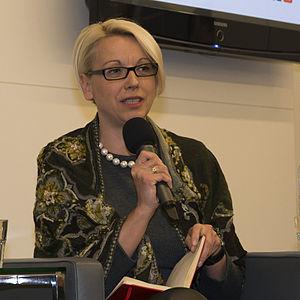
Angelika Mlinar est une femme politique autrichienne membre de NEOS - La nouvelle Autriche et le Forum libéral et appartenant à la minorité slovène de Carinthie.
Cet article présente la liste des députés européens d'Autriche de la 8ᵉ législature.
Les élections européennes de 2014 ont eu lieu entre le 22 et le 25 mai selon les pays, et le dimanche 25 mai 2014 en Autriche. Ces élections étaient les premières depuis l'entrée en vigueur du traité de Lisbonne qui a renforcé les pouvoirs du Parlement européen et modifié la répartition des sièges entre les différents États-membres. Ainsi, les Autrichiens n'ont pas élu 19 députés européens comme en 2009, mais 18 seulement.